Postage stamps and postal history of the Philippines

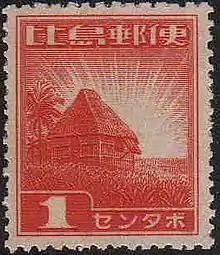
A 1943 stamp for the Japanese occupation of the Philippines

Upon the inauguration of the Commonwealth government on November 15, 1935, stamps were overprinted with the word "Commonwealth". These stamps outlived the Commonwealth, the coming of the Japanese invaders, the return of the American liberation forces, and the birth of the Third Philippine Republic.